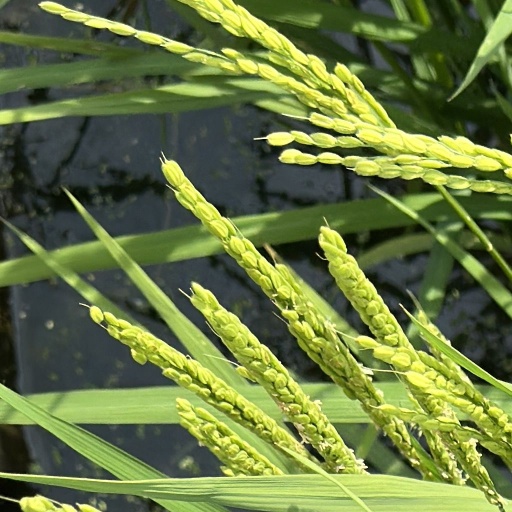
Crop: rice